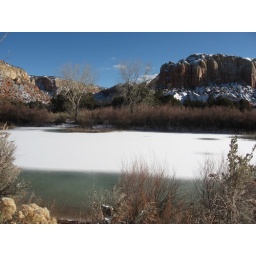
ghost ranch pond near box canyon